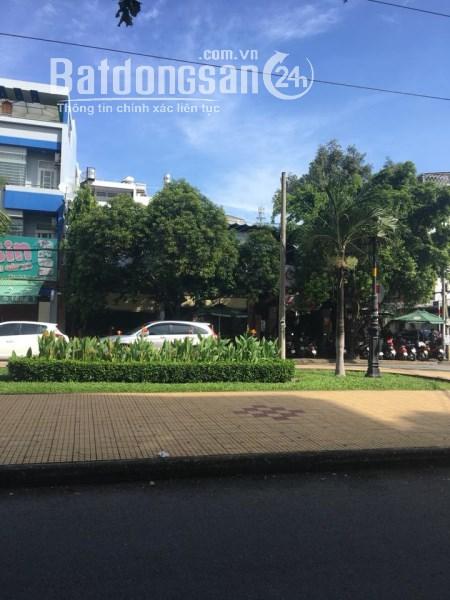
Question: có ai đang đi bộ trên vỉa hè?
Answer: không có ai đi bộ trên vỉa hè